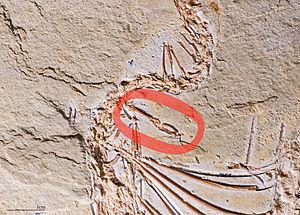
Eupodophis est un genre éteint de serpents du début du Crétacé supérieur, découvert au Liban.
Les serpents, formant le sous-ordre des Serpentes, sont des reptiles carnivores au corps très allongé et dépourvus de membres apparents. Comme tous les squamates, ce sont des vertébrés amniotes caractérisés par un tégument recouvert d'écailles, imbriquées les unes sur les autres et protégées par une couche cornée épaisse, et par une thermorégulation assurée par trois mécanismes, l'ectothermie, la poïkilothermie et le bradymétabolisme. Ils sont aussi appelés plus rarement Ophidiens.